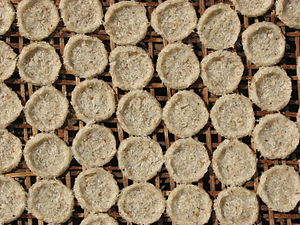
Klæberis
Riskager fra Laos lavet af klæberis.
Klæberis er en art ris, hvor en høj andel af amylopektin i kornets stivelse gør, at riskornene klæber fuldstændig til hinanden, når de dampes, og i endnu højere grad end ved grødris. Frisk klæberis er let at genkende på de mathvide og navnlig uigennemsigtige korn. Klæberis koges ikke men dampes.